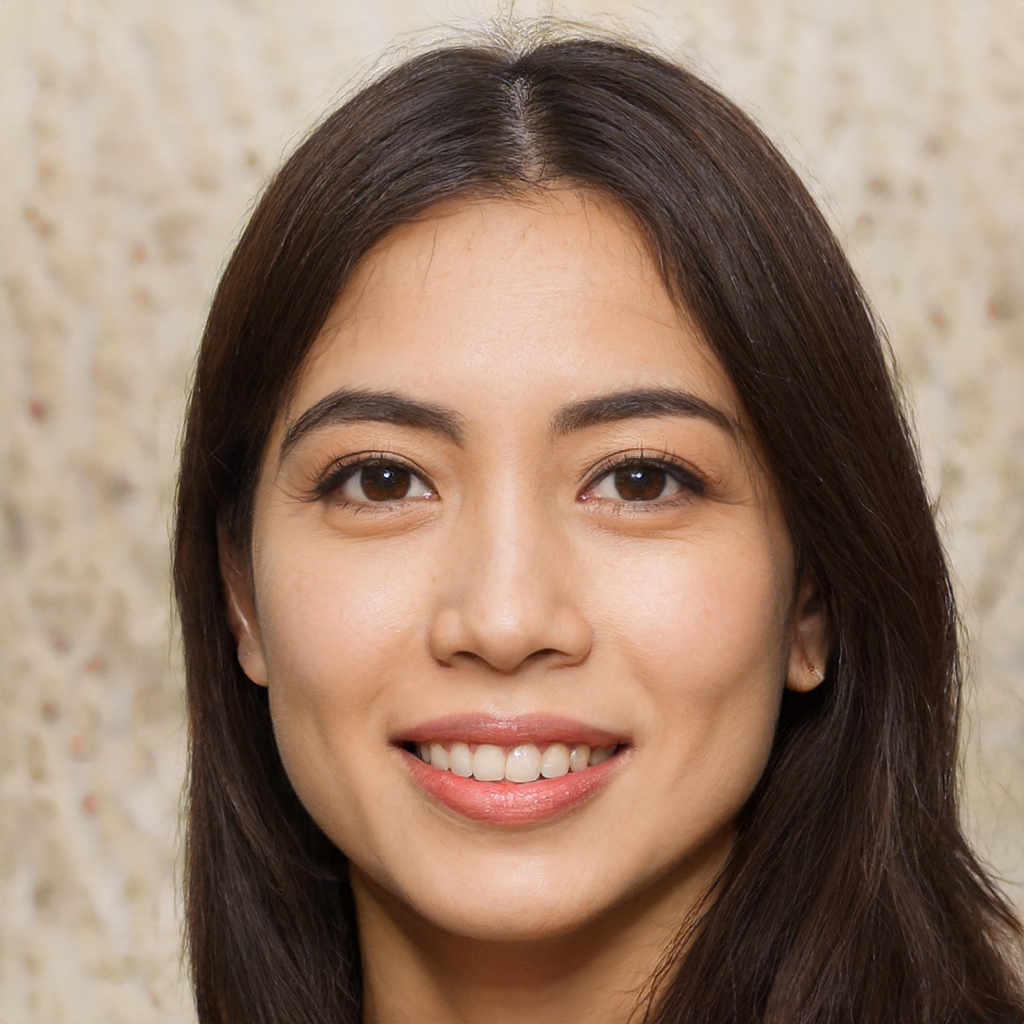
Gender: Female